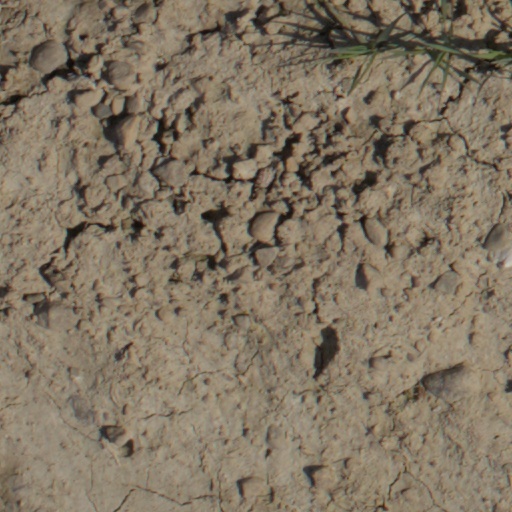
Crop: wheat